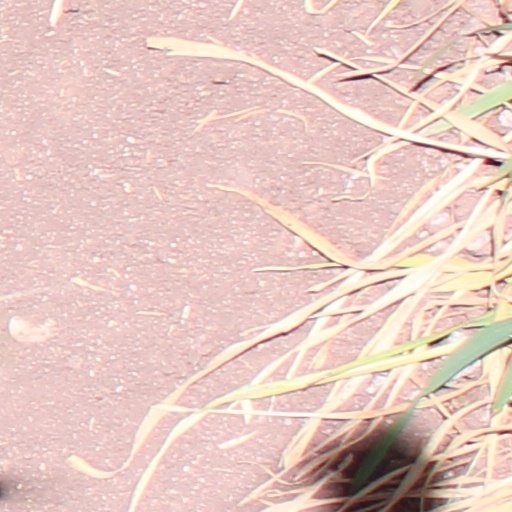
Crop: wheat